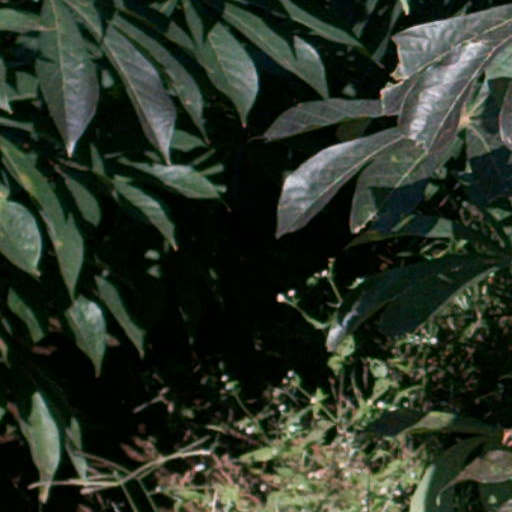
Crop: cassava